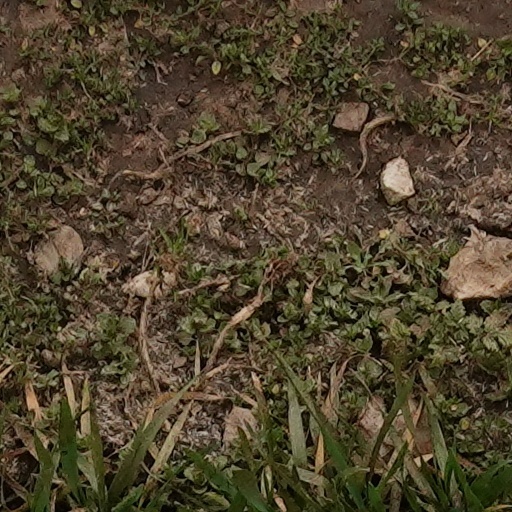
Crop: wheat